Peki'in

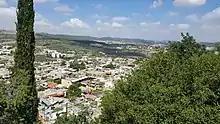
View of Peki'in

In 1875, French explorer Victor Guérin visited the village and described it as: "The population at present number 600—Druzes, United Greeks, Schismatic Greeks, and a few Jewish families, who descend from the ancient inhabitants of the country. Every year in the summer several hundreds of Jews come here from Tiberias to pass the hot season. Most of these Jews came originally from Europe, and are happy in finding here the last indigenous scions of the ancient national stock. ... At Bukeiah, thanks to the two springs which issue from the hill-side, they cultivate on the slopes and almost to the bottom of the valley delicious gardens, watered by numerous streams. Here grow, on different terraces, kept up by great walls, probably ancient, fruit-trees of all kinds, such as citrons, oranges, pomegranates, figs, quinces, and mulberries. The vine flourishes marvelously, as is shown by the enormous trunks. The United Greeks have a little church, which I found shut; the Schismatic Greeks also have one which has replaced a much more ancient Christian sanctuary. Only a few cut stones and the trunk of a column remain of it.The Jews worship in a synagogue of modern date."